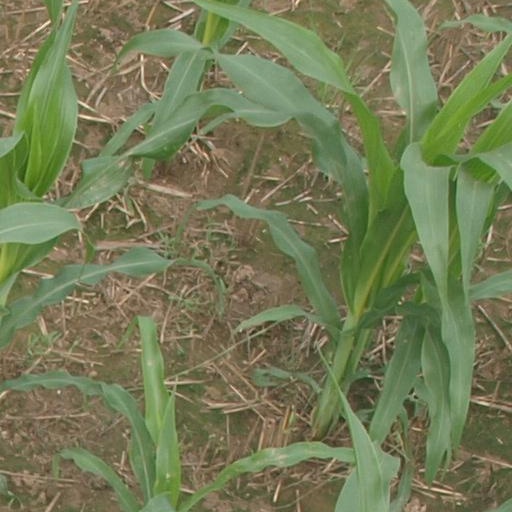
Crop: maize; corn